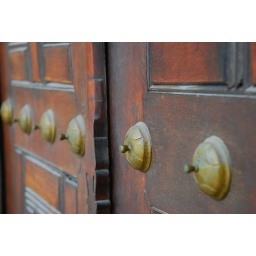
design of e door - typical Seljuk- Turkish wooden work with a geometrical design in its center